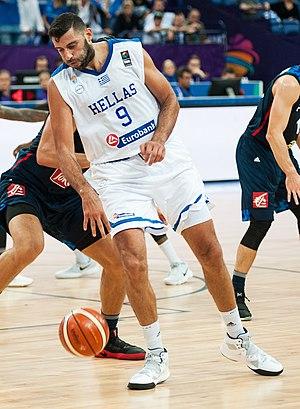
Cet article liste les effectifs des équipes participant à la Coupe du monde de basket-ball masculin 2019.